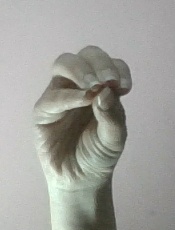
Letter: ha